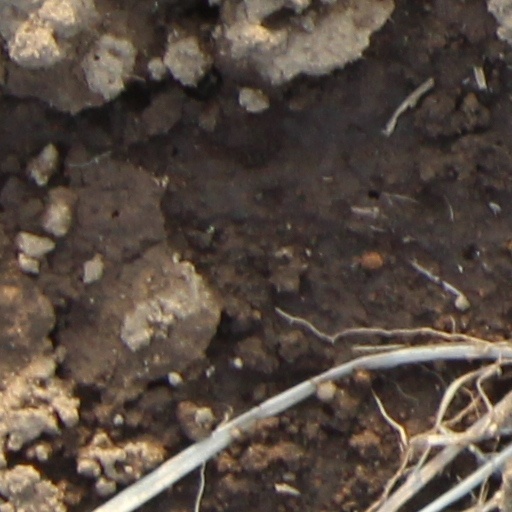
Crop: wheat